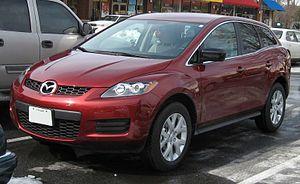
Le Mazda MX-Crossport est un concept car du constructeur automobile Japonais Mazda, présenté au salon de Detroit en 2005.